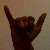
The image shows a hand gesture representing the letter 'Y' in Indian Sign Language.